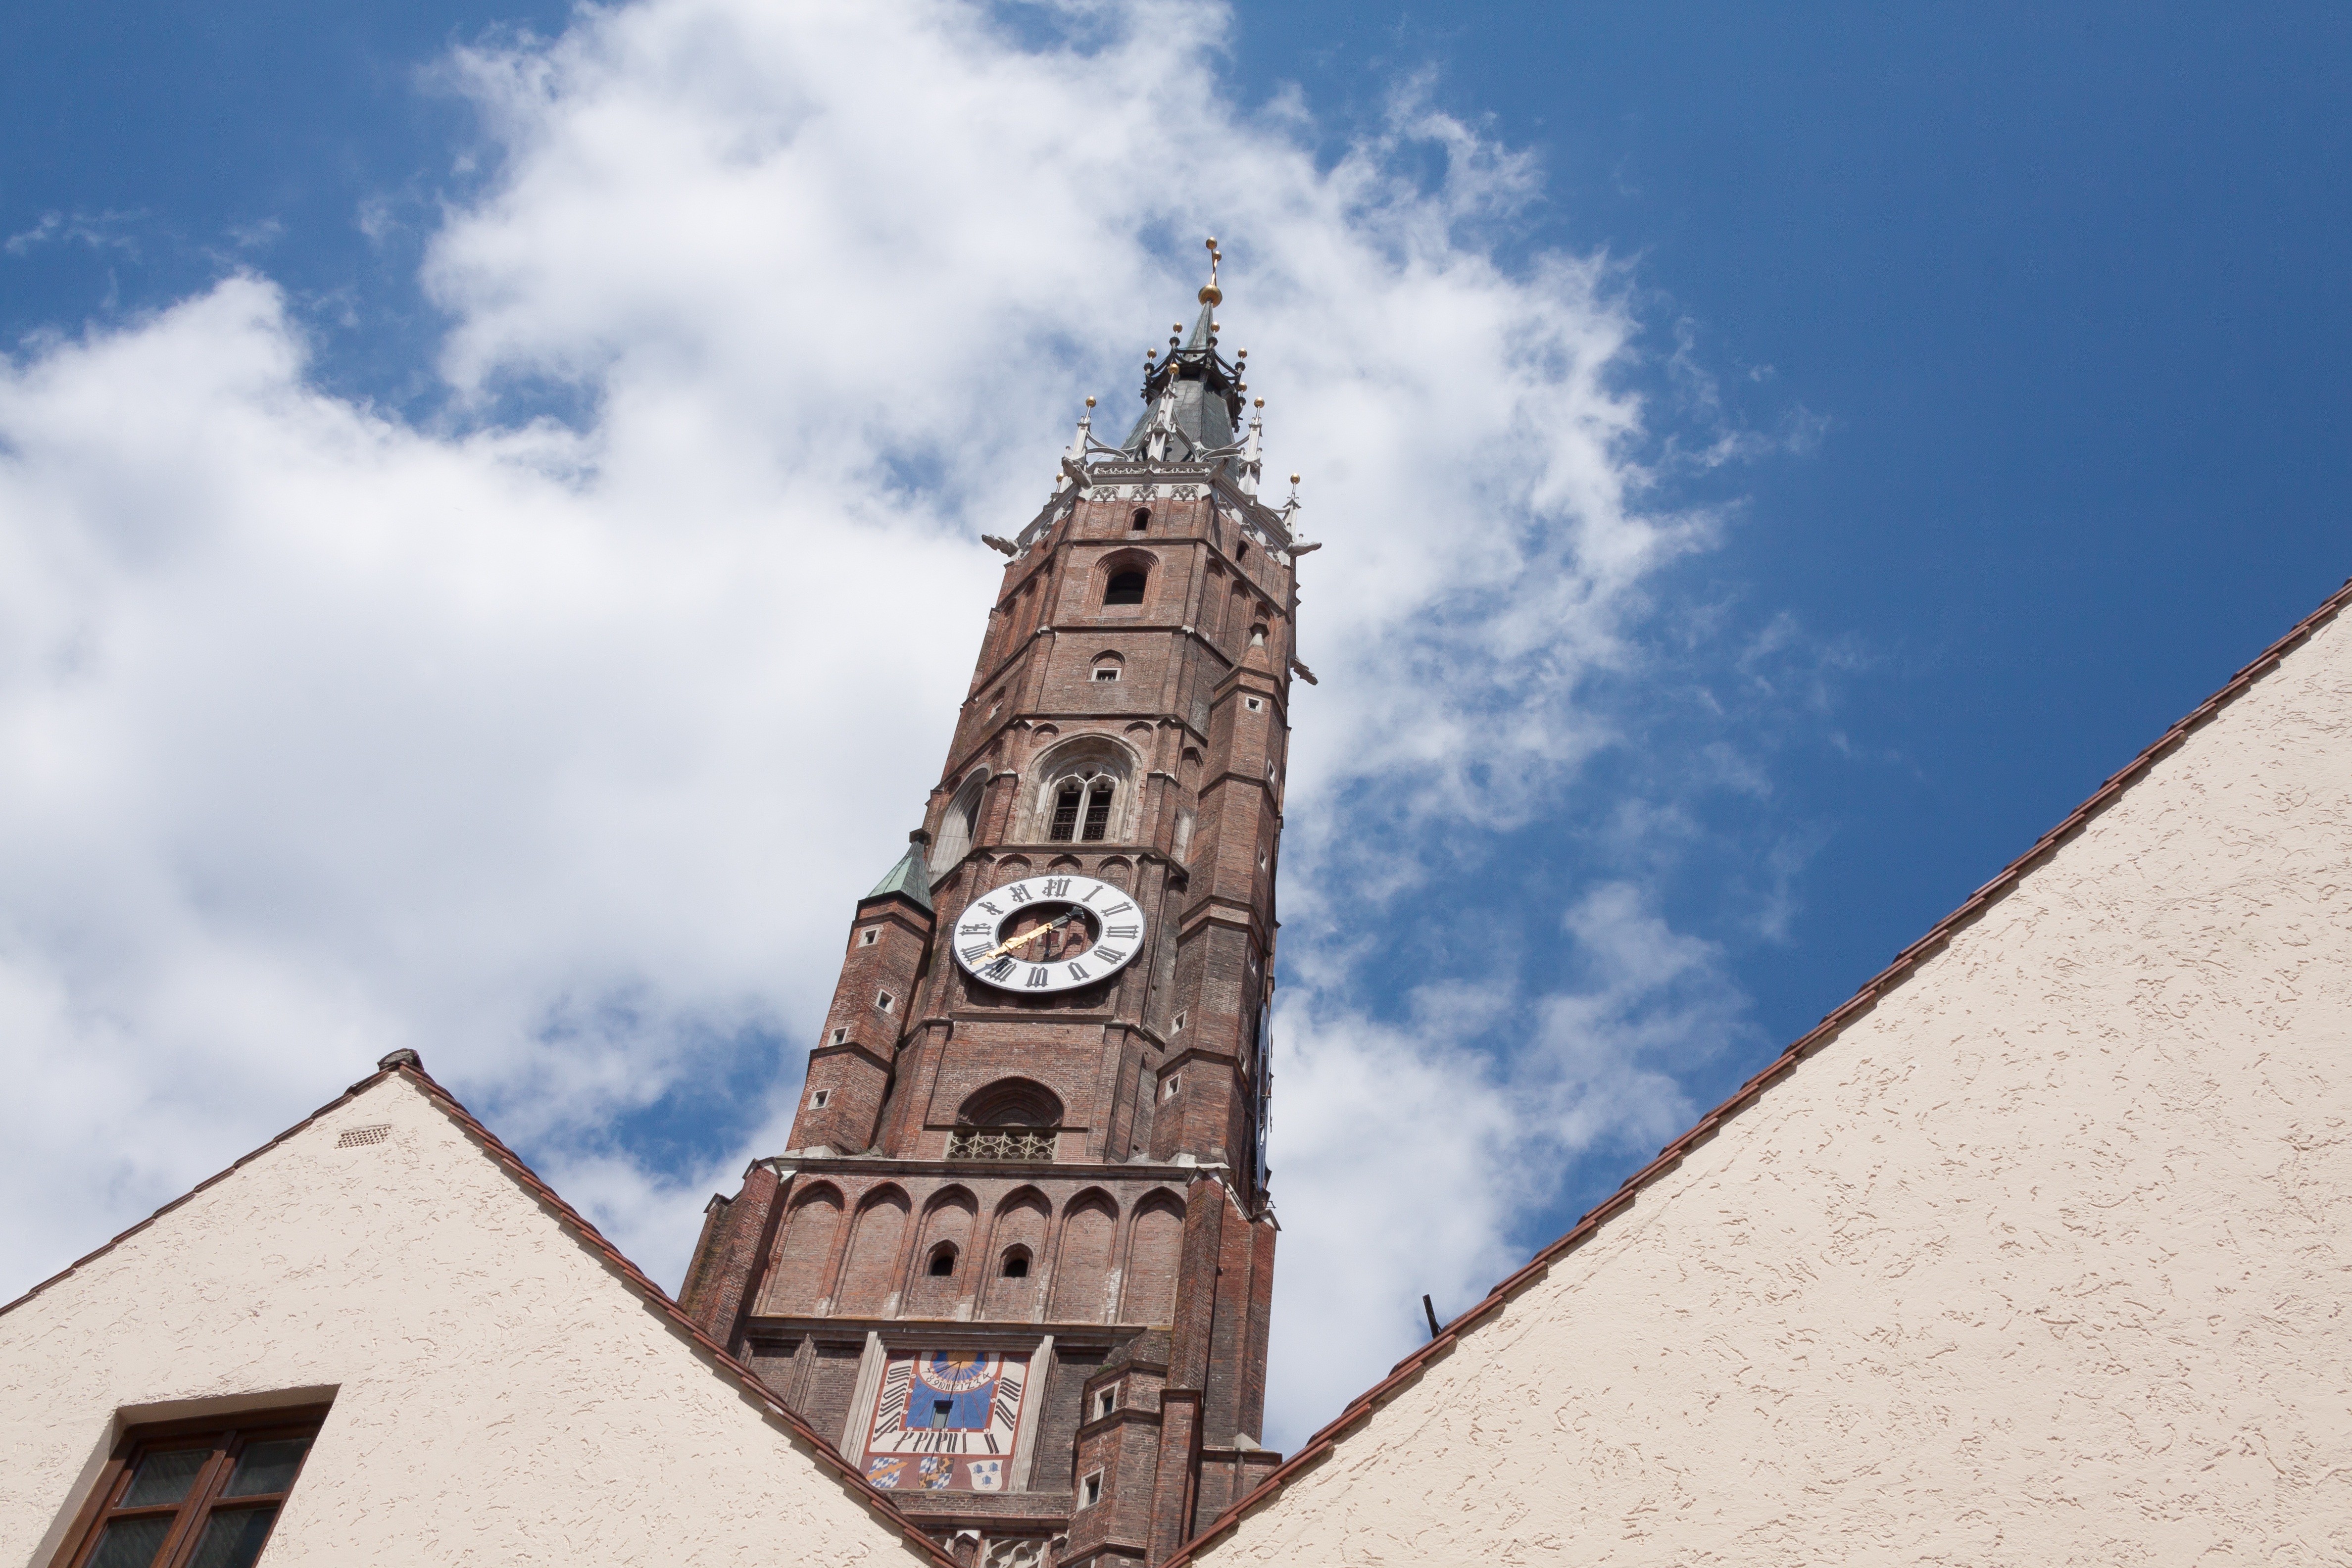
architecture, sky, sun, white, building, summer, tower, romantic, landmark, blue, church, cathedral, tourism, gothic, place of worship, clock tower, bell tower, old town, clouds, spire, steeple, germany, bavaria, historically, facades, gable, landshut, st martin's cathedral, city breaks